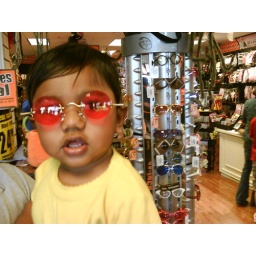
How do i look in pink glasses